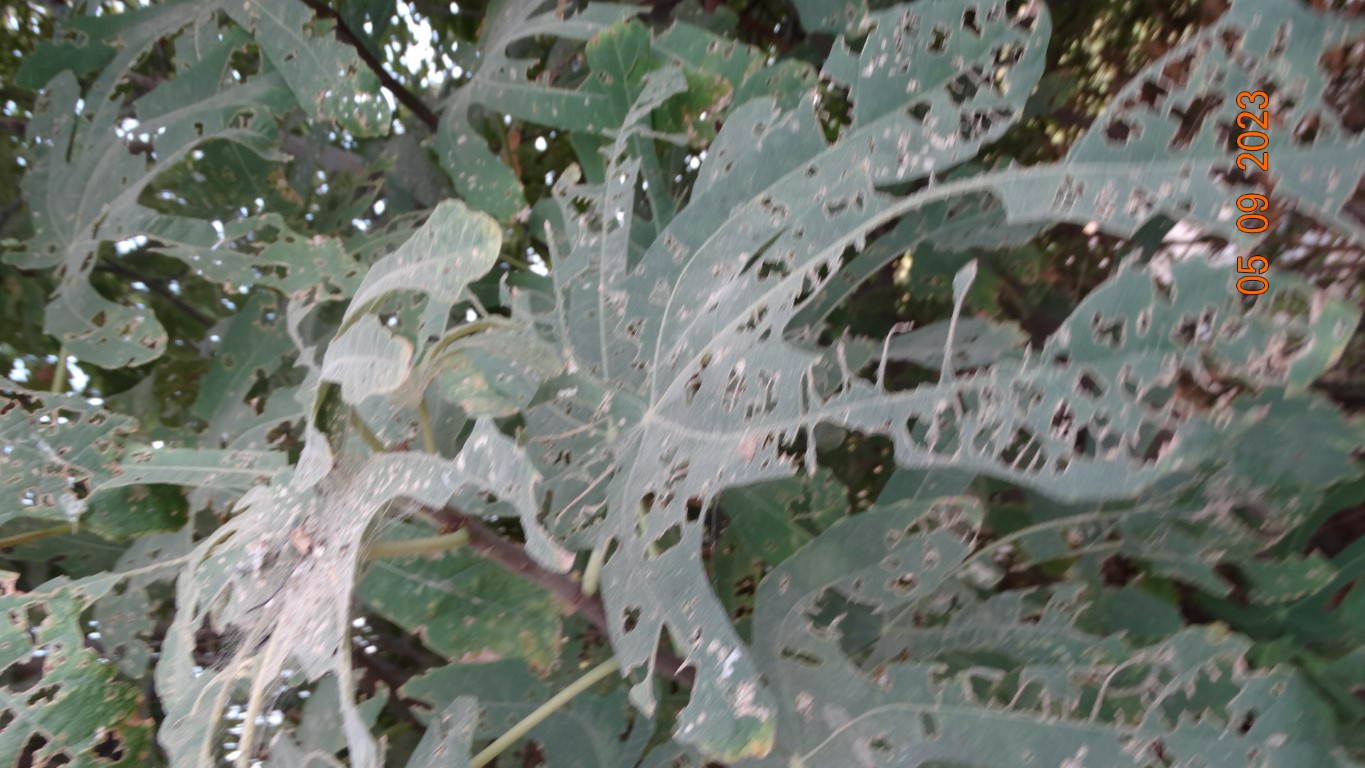
Label: infected